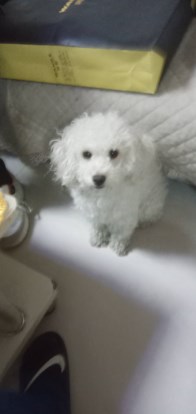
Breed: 3083-n000117-Bichon_Frise